Yaroslav the Wise

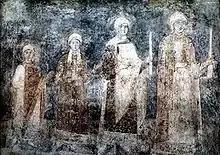
11th-century fresco of Saint Sophia's Cathedral, Kiev, representing the daughters of Yaroslav I, with Anne probably being the youngest. Other daughters were Anastasia, wife of Andrew I of Hungary; Elizabeth, wife of Harald Hardrada; and possibly Agatha, wife of Edward the Exile

The early years of Yaroslav's life are mostly unknown. He was one of the numerous sons of Vladimir the Great, presumably his second by Rogneda of Polotsk, although his actual age (as stated in the "Primary Chronicle" and corroborated by the examination of his skeleton in the 1930s) would place him among the youngest children of Vladimir.